Li Shengsu

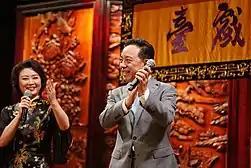
Li Shengsu (left) with fellow Peking opera performer Yu Kuizhi

Li Shengsu became a disciple of the opera performer Liu Xiurong (刘秀荣) in 1987. In 1988, Li Shengsu officially joined the Mei (Mei Lanfang) school or style of Peking opera and became a disciple of Mei Baojiu. Mei Baojiu personally taught her performances such as "The Drunken Concubine" (贵妃醉酒) and "The Phoenix Returns Home" (凤还巢).